Mike Rann

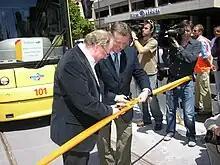
Rann (right) with Minister for Transport Pat Conlon (left) opening the extension of the Glenelg tram line in 2007.

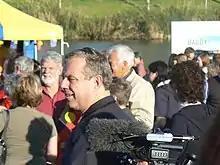
Rann at National Sorry Day in Elder Park, Adelaide, for the apology to the stolen generations in 2008.

Rann's earlier achievements included raising job numbers and lowering unemployment, increasing new project funding, increasing expenditure on schools, university, health and mental illness, halving rough-sleeping in the streets, making the state home to the largest amount of wind power in Australia, developing hot rock power, and utilising solar power for the public service. South Australia's debt achieved a AAA rating under the Rann Labor government, prompting Business SA chief executive Peter Vaughan to praise Labor's economic management.